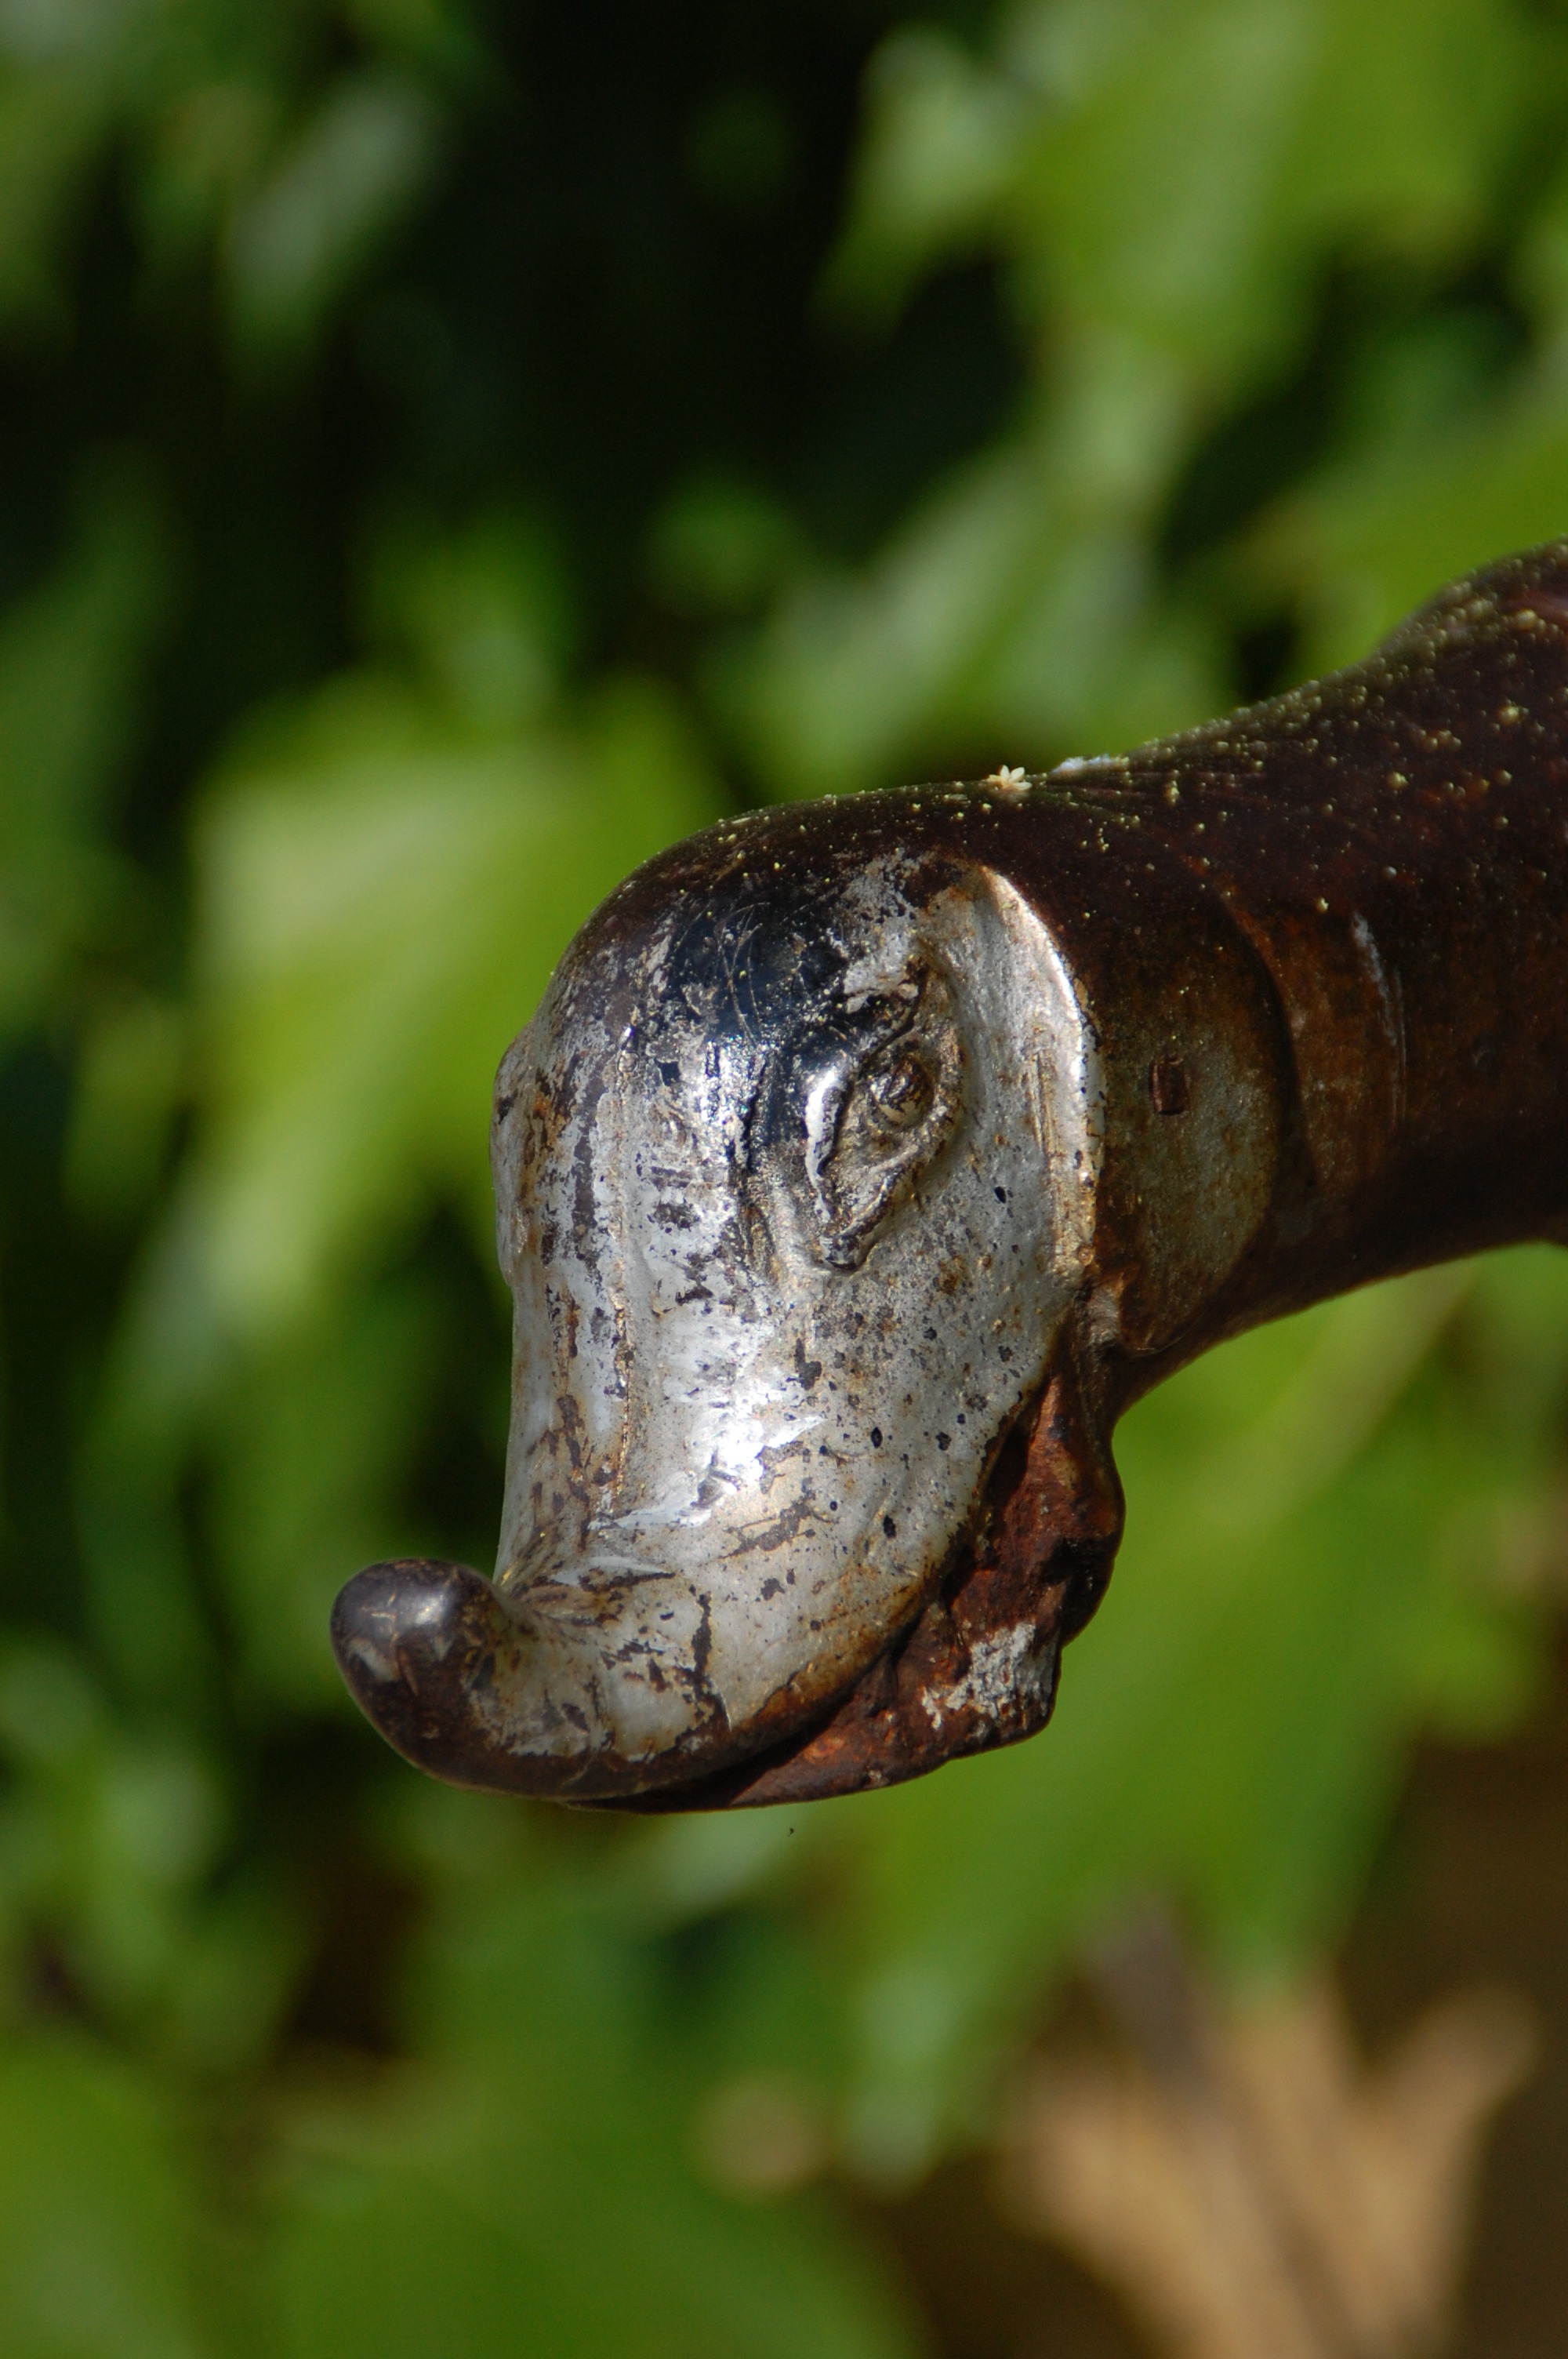
nature, branch, photography, leaf, animal, wildlife, green, flora, fauna, invertebrate, close up, snail, fountain, heritage, molluscs, slug, macro photography, sea snail, plant stem, snails and slugs